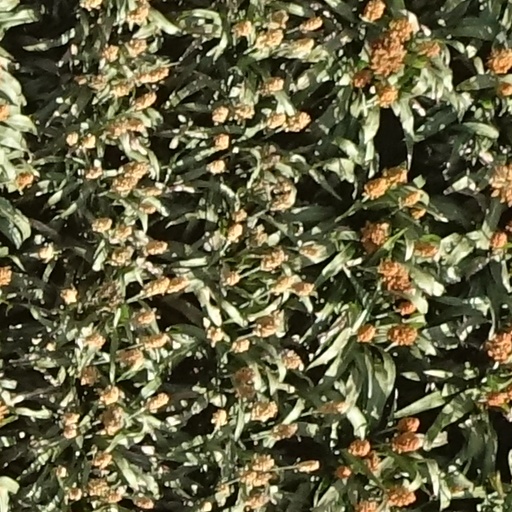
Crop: sorghum